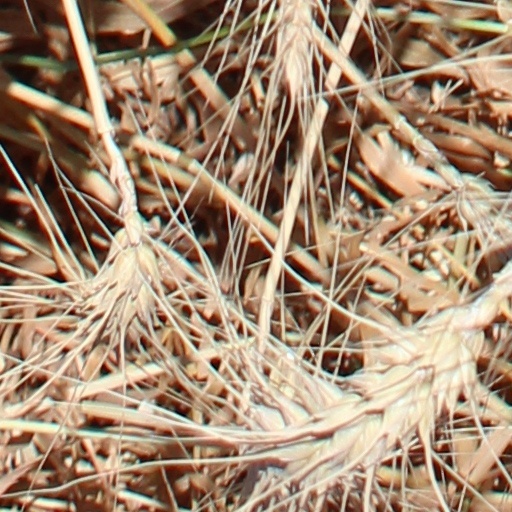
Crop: wheat